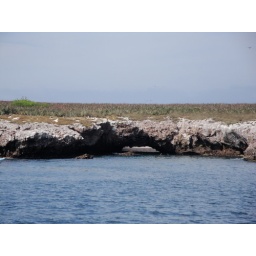
We swam under the natural rock bridge and found a beach. Did some snorkeling at the entrance